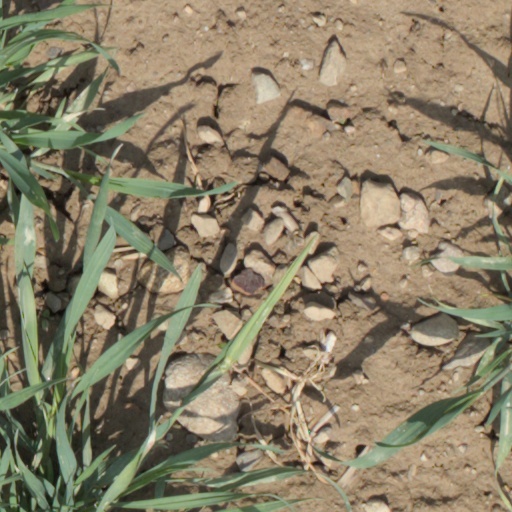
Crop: wheat